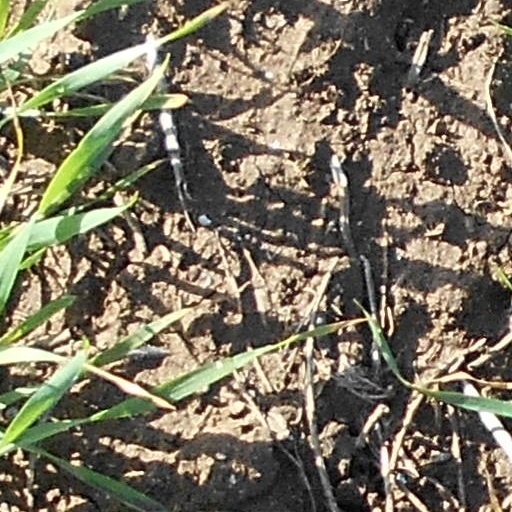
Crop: wheat